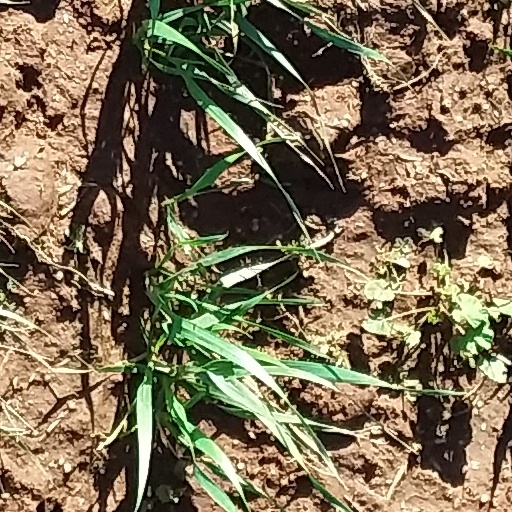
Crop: wheat